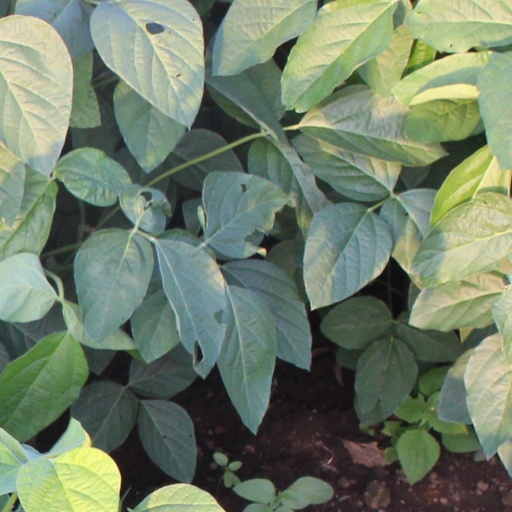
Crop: soybean